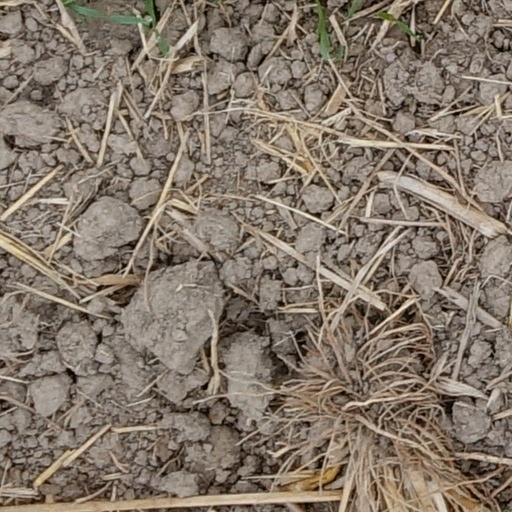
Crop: wheat